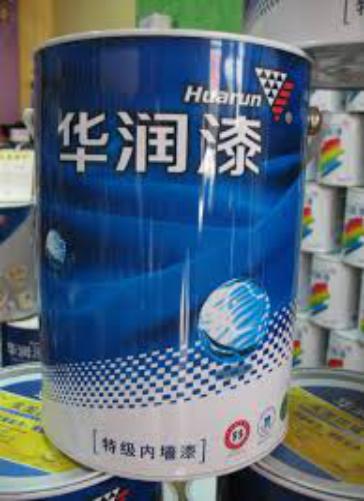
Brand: huarun
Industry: Others